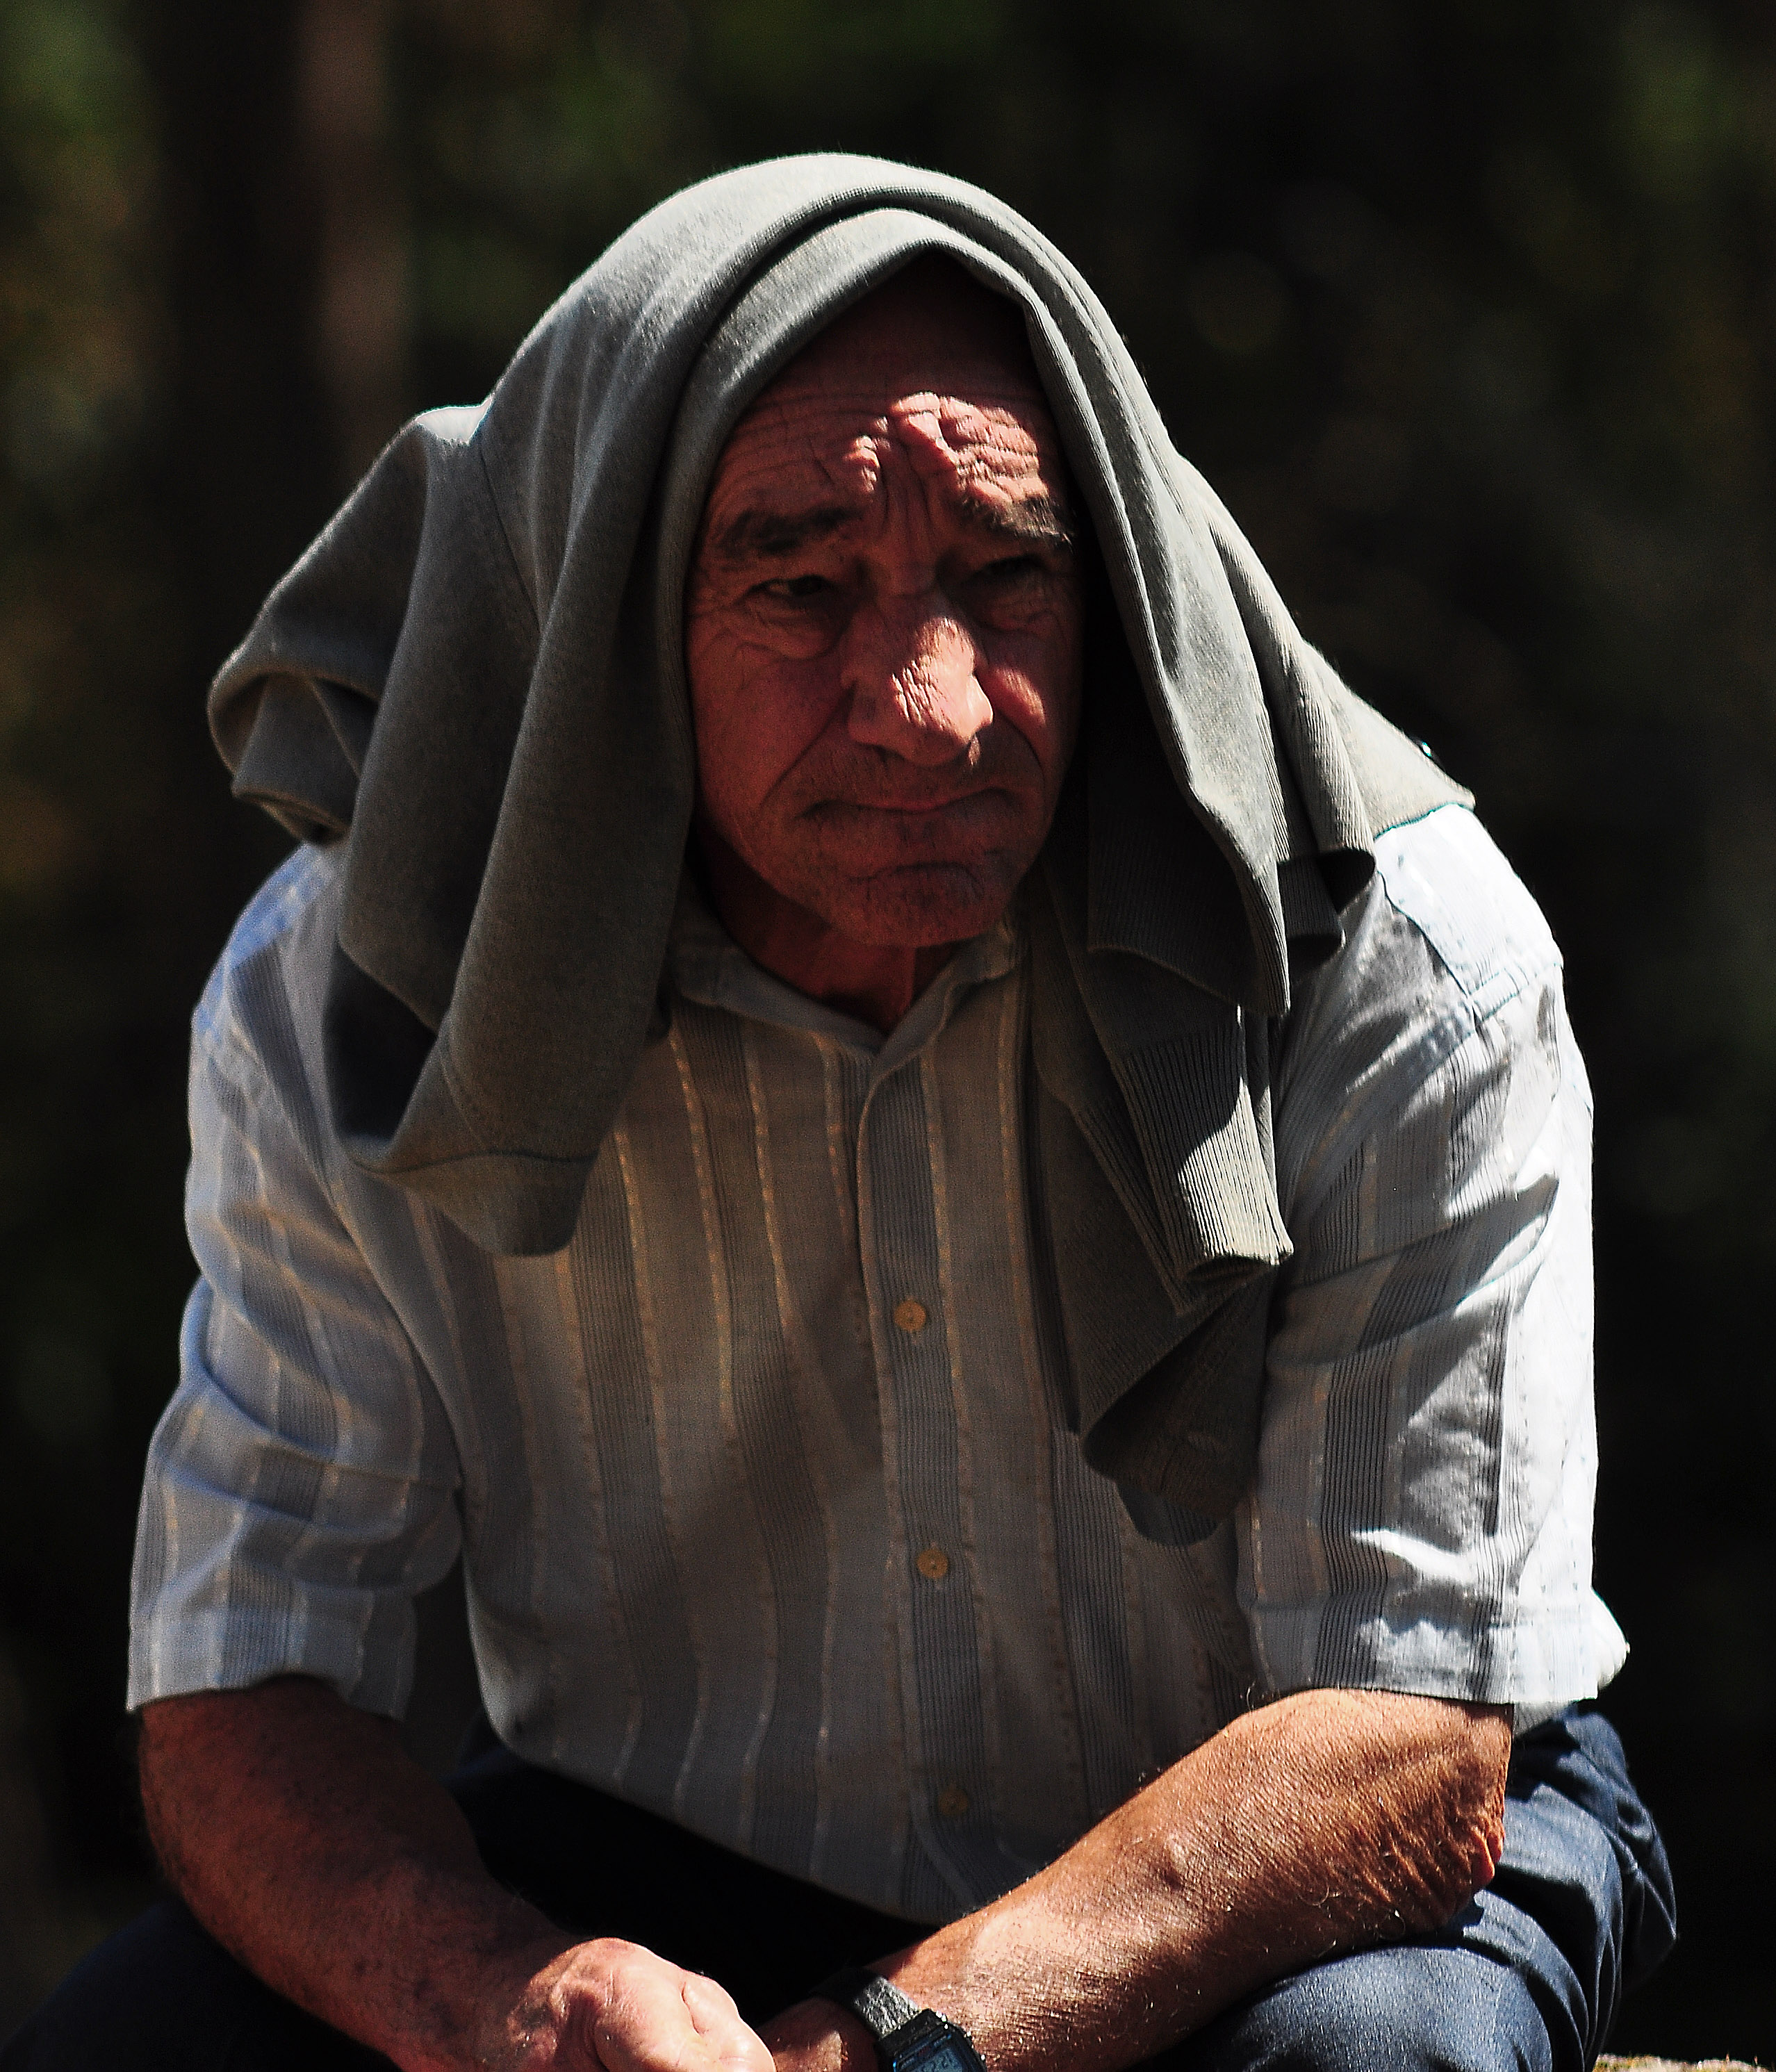
man, statue, portrait, sculpture, head, galicia, pontevedra, nikond90, ggl1, alama, gphoto, xende, romer adelsantocristodelaagon a, espa afiestasdegalicia